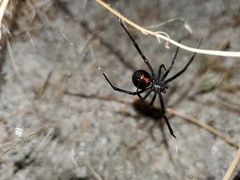
Species: Lactrodectus_hesperus